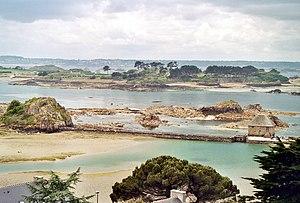
Bretagne Ile de Bréhat Auteur
La géologie de la France est caractérisée par la grande diversité de ses roches et de ses structures, entre des bassins sédimentaires, des chaînes de montagnes récentes, des vestiges d'anciennes chaînes et des zones volcaniques actives. La géodynamique du territoire français présente une large palette entre des bassins de sédimentation, des zones de marges actives, de marges passives, de points chauds, d'érosion et d'orogenèse. Ses roches permettent de remonter jusqu'à 2,2 milliards d'années.
Île-de-Bréhat [il də bʁea] est une commune française située dans le département des Côtes-d'Armor au nord de la pointe de l'Arcouest en Bretagne. Elle est constituée de l'archipel de Bréhat, qui doit son nom à l'île principale, dénommée Bréhat, dont le nom breton est Enez Vriad. L'Île-de-Bréhat appartient au pays historique du Goëlo.